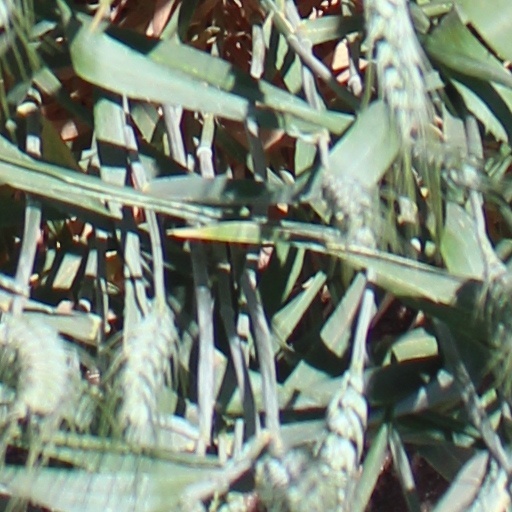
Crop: wheat